Goulien

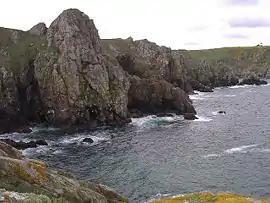
Cliffs near Goulien

Goulien is a commune in the Finistère department of Brittany in north-western France.